Carrier battle group

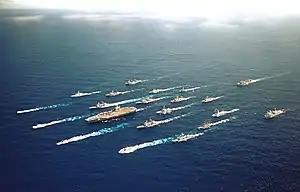
The carrier battle group during the 2000 RIMPAC exercise

A carrier battle group (CVBG) is a naval fleet consisting of an aircraft carrier capital ship and its large number of escorts, together defining the group. The "CV" in "CVBG" is the United States Navy hull classification code for an aircraft carrier.